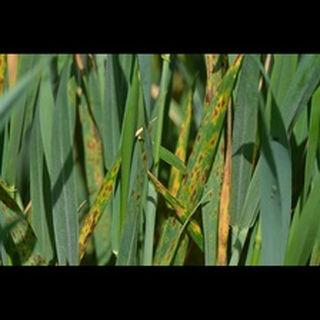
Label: wheat_tan_spot